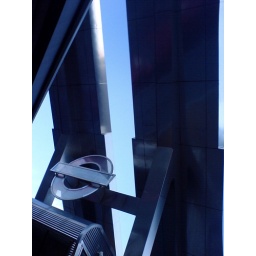
The 'ski jump' roof of Vauxhall bus station. (levels fiddled in iPhoto)